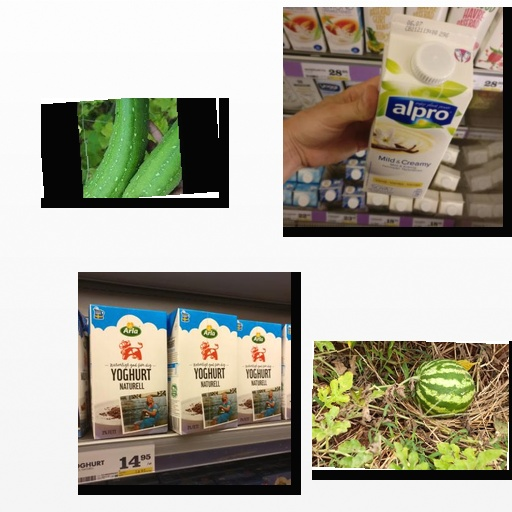
Food items: vanilla_soy_yogurt, natural_yogurt, sponge_gourd, watermelon